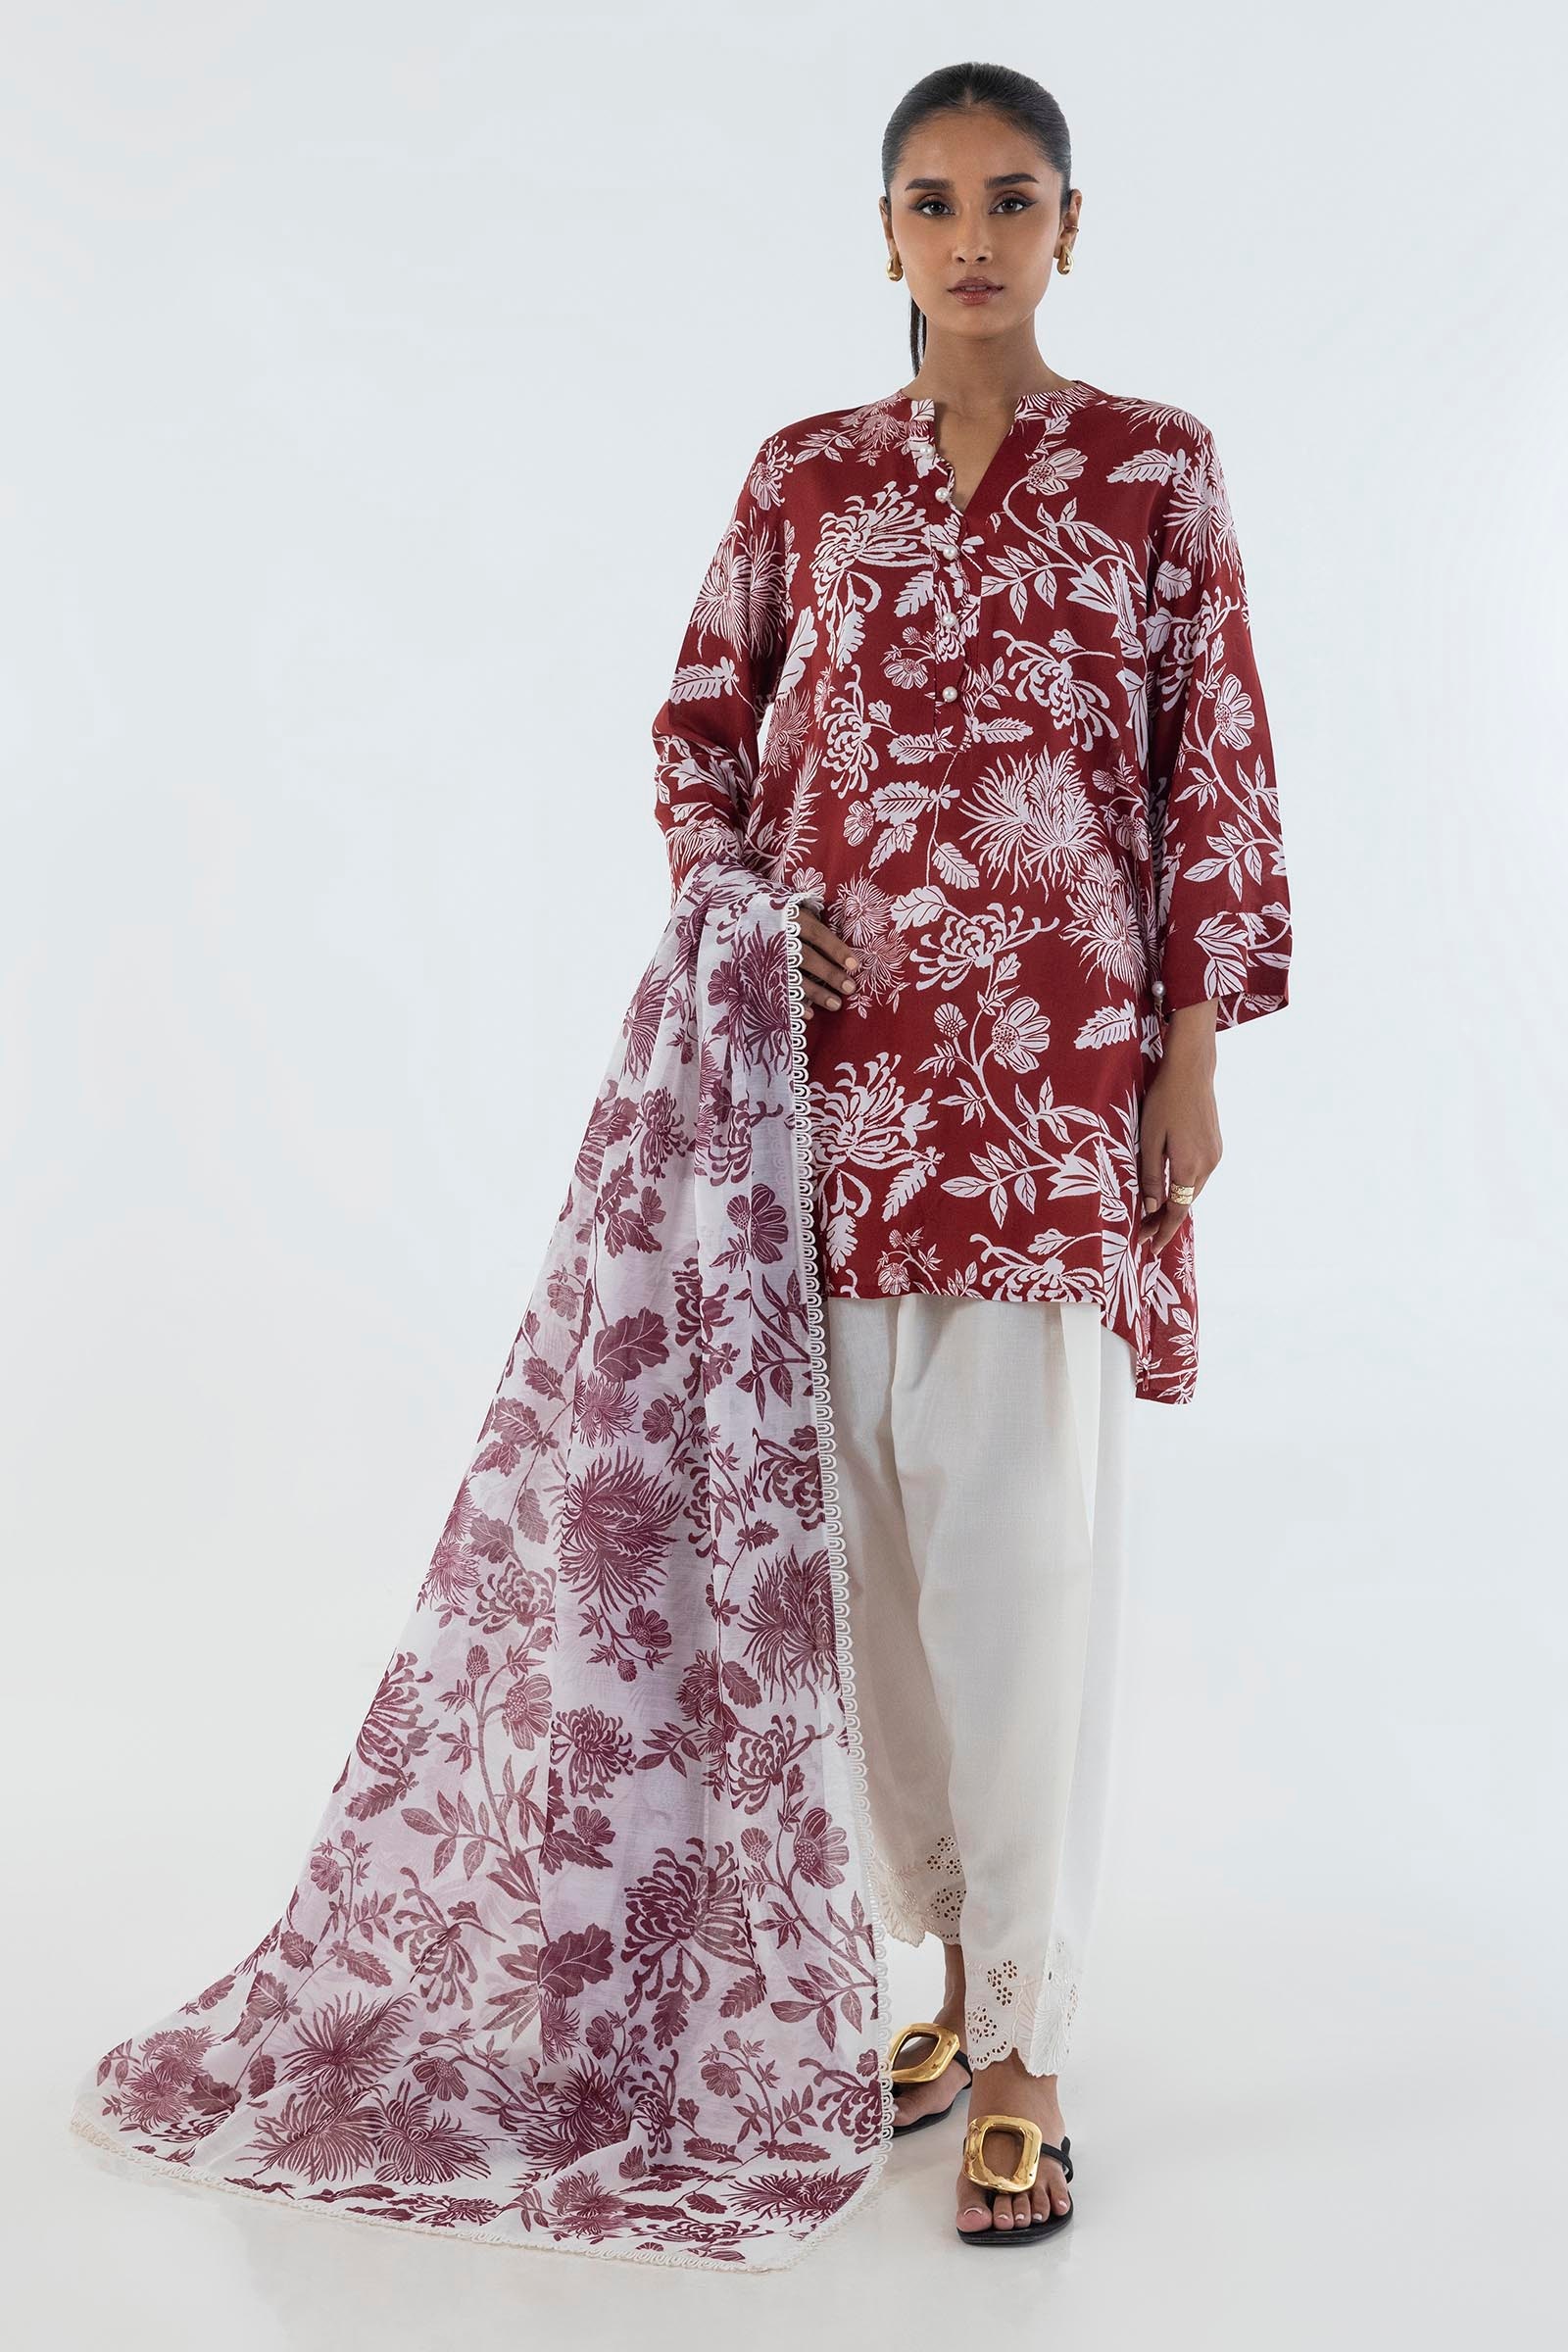
burgundy floral print cotton tunic